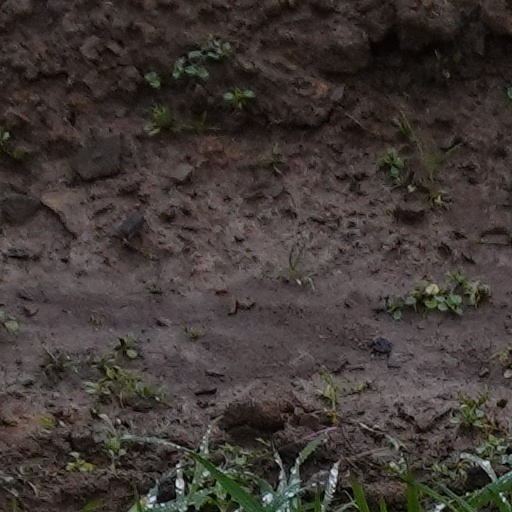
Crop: wheat